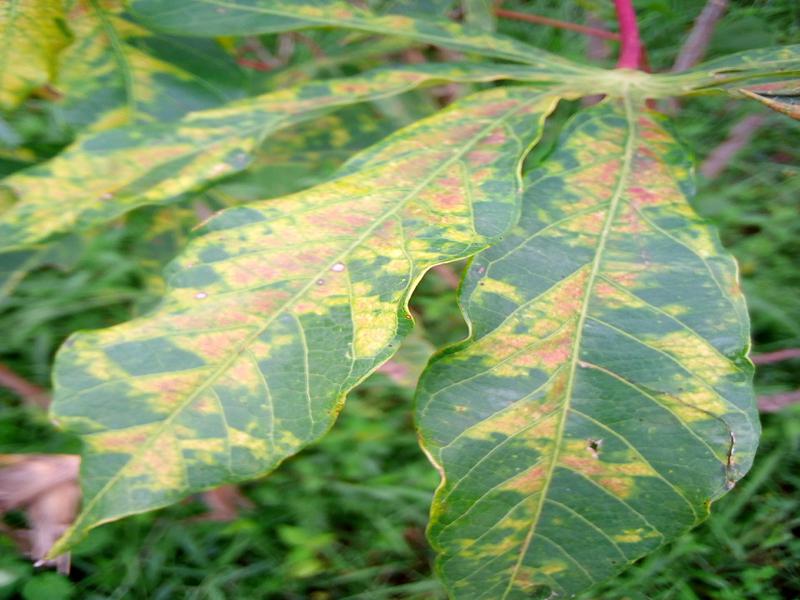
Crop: cassava
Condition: mosaic_disease